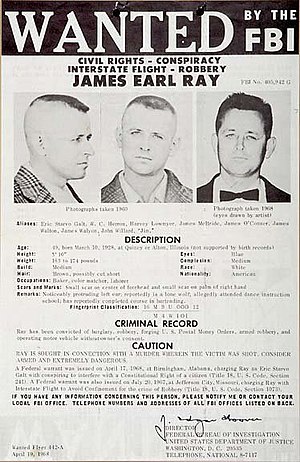
James Earl Ray / Drabet på Martin Luther King, Jr.
F.B.I.'s plakat 19. april 1968 med efterlysning af James Earl Ray
"James Earl Ray var en amerikansk morder, der blev dømt for at have dræbt Martin Luther King jr. den 4. april 1968, fem år efter Kings verdenskendte ""I Have a Dream"" tale i 1963.